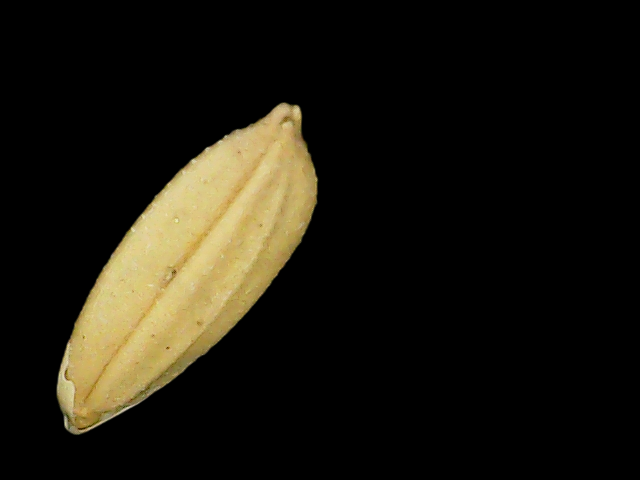
Rice variety: Binadhan10